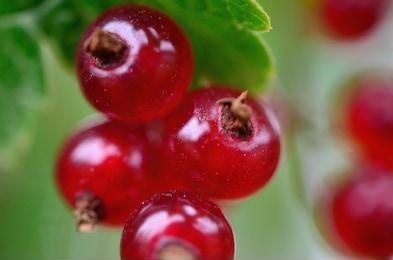
Label: redcurrant